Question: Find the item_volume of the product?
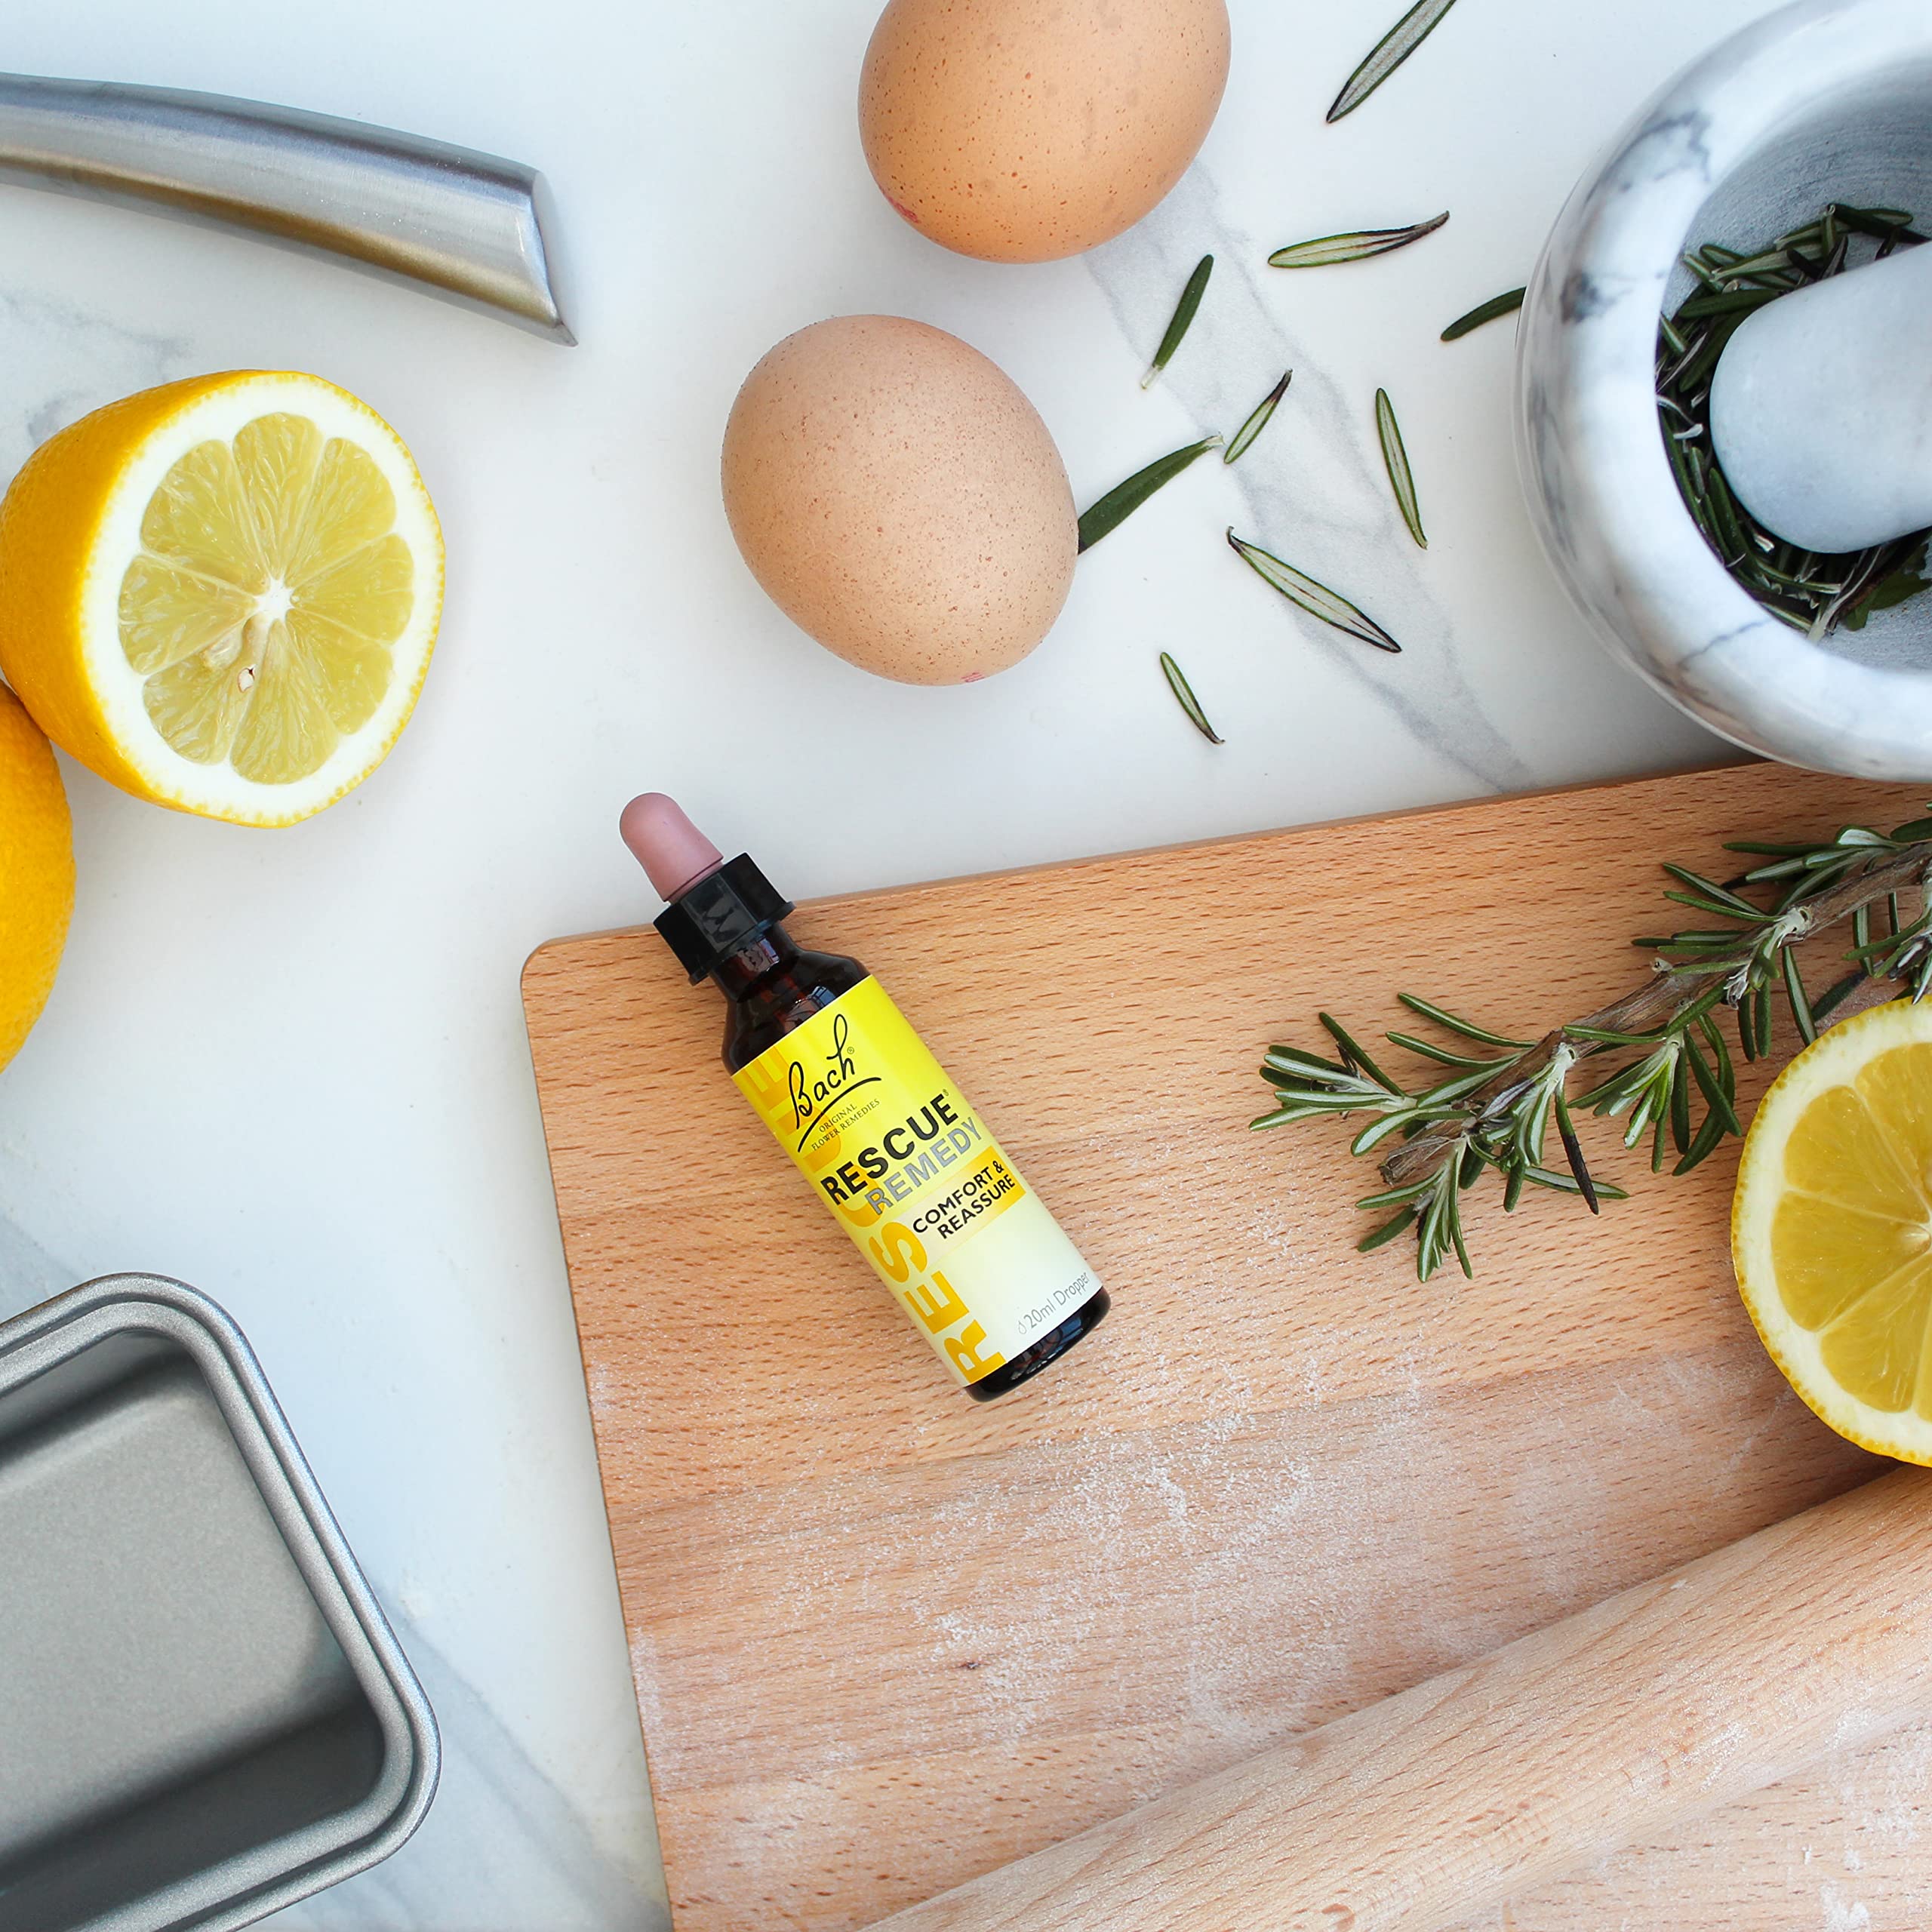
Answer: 120.0 millilitre